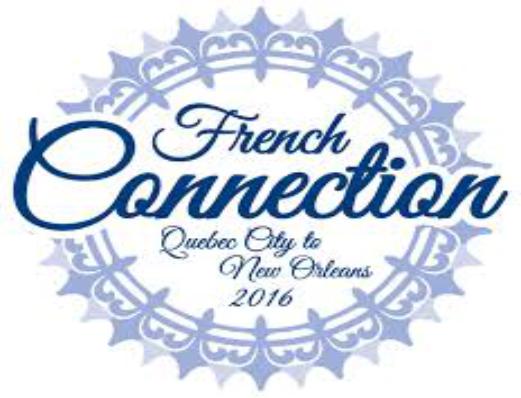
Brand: French Connection
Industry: Clothes